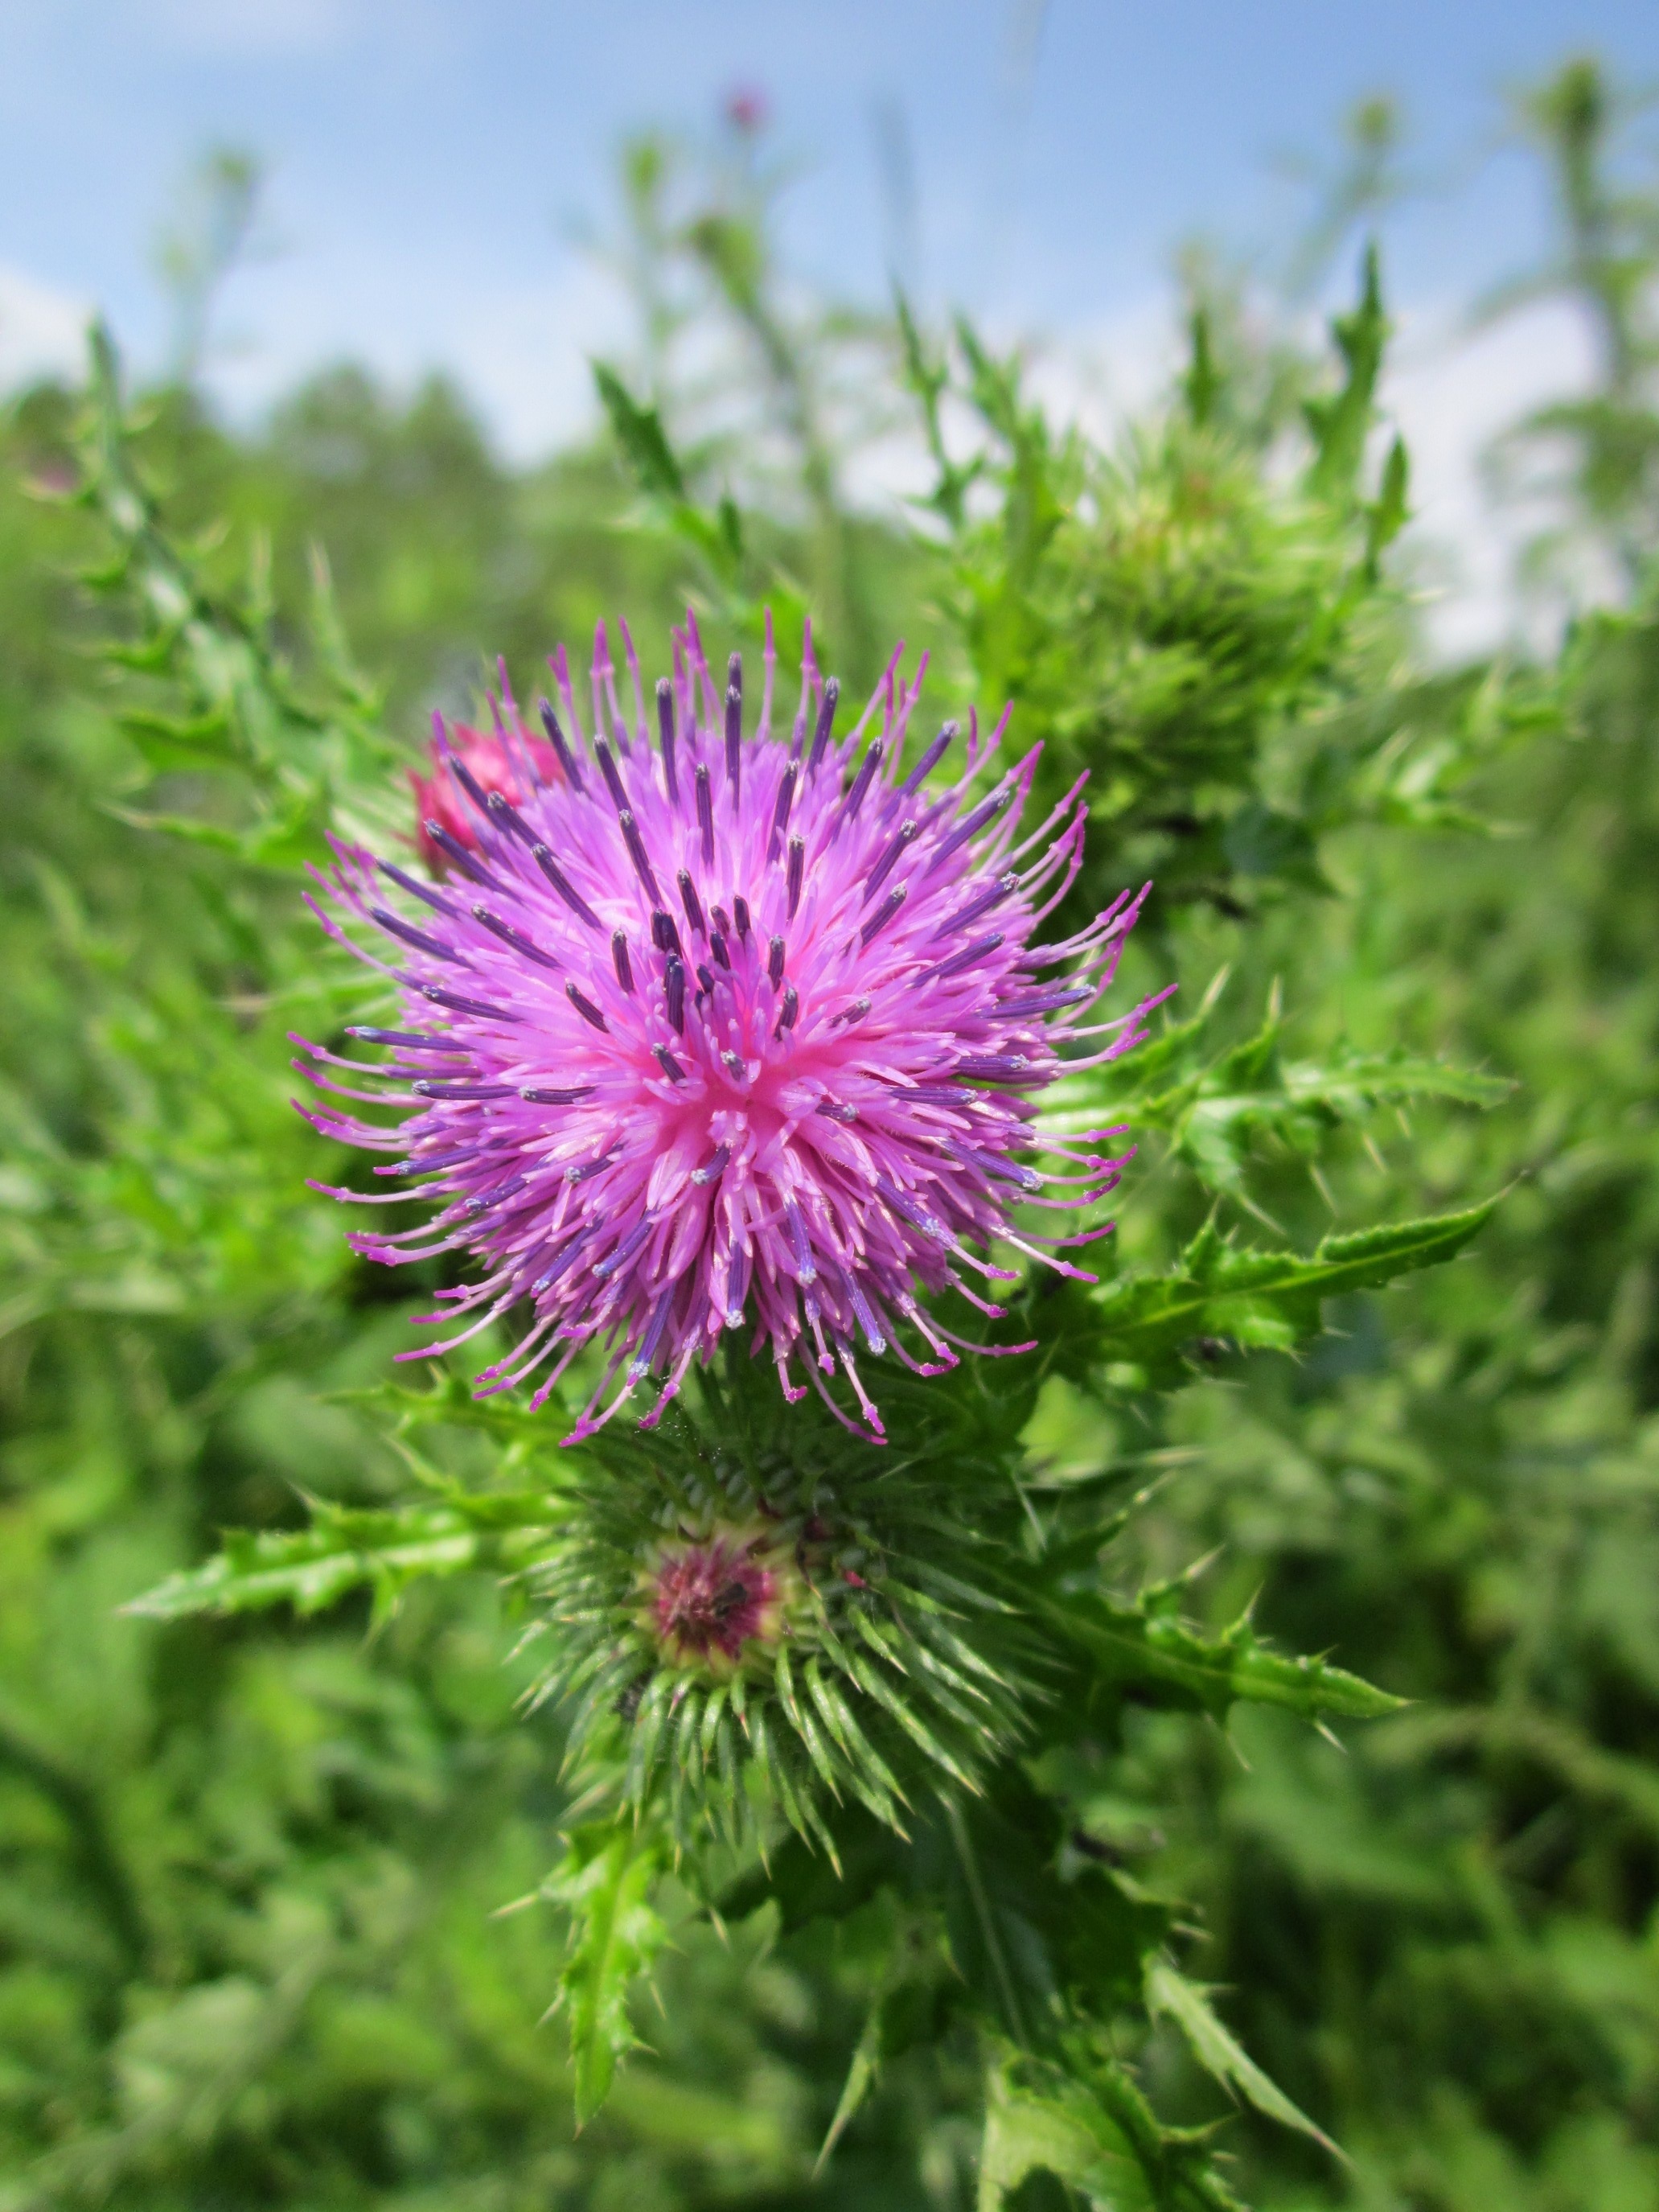
plant, field, meadow, prairie, flower, botany, blooming, flora, wildflower, thistle, species, flowering plant, daisy family, carduus acanthoides, silybum, annual plant, spiny plumeless thistle, welted thistle, plumeless thistle, land plant